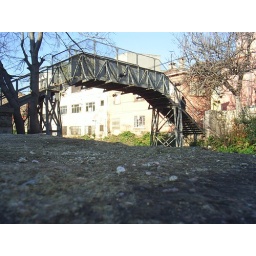
bridge over train tracks in Sultanahmet